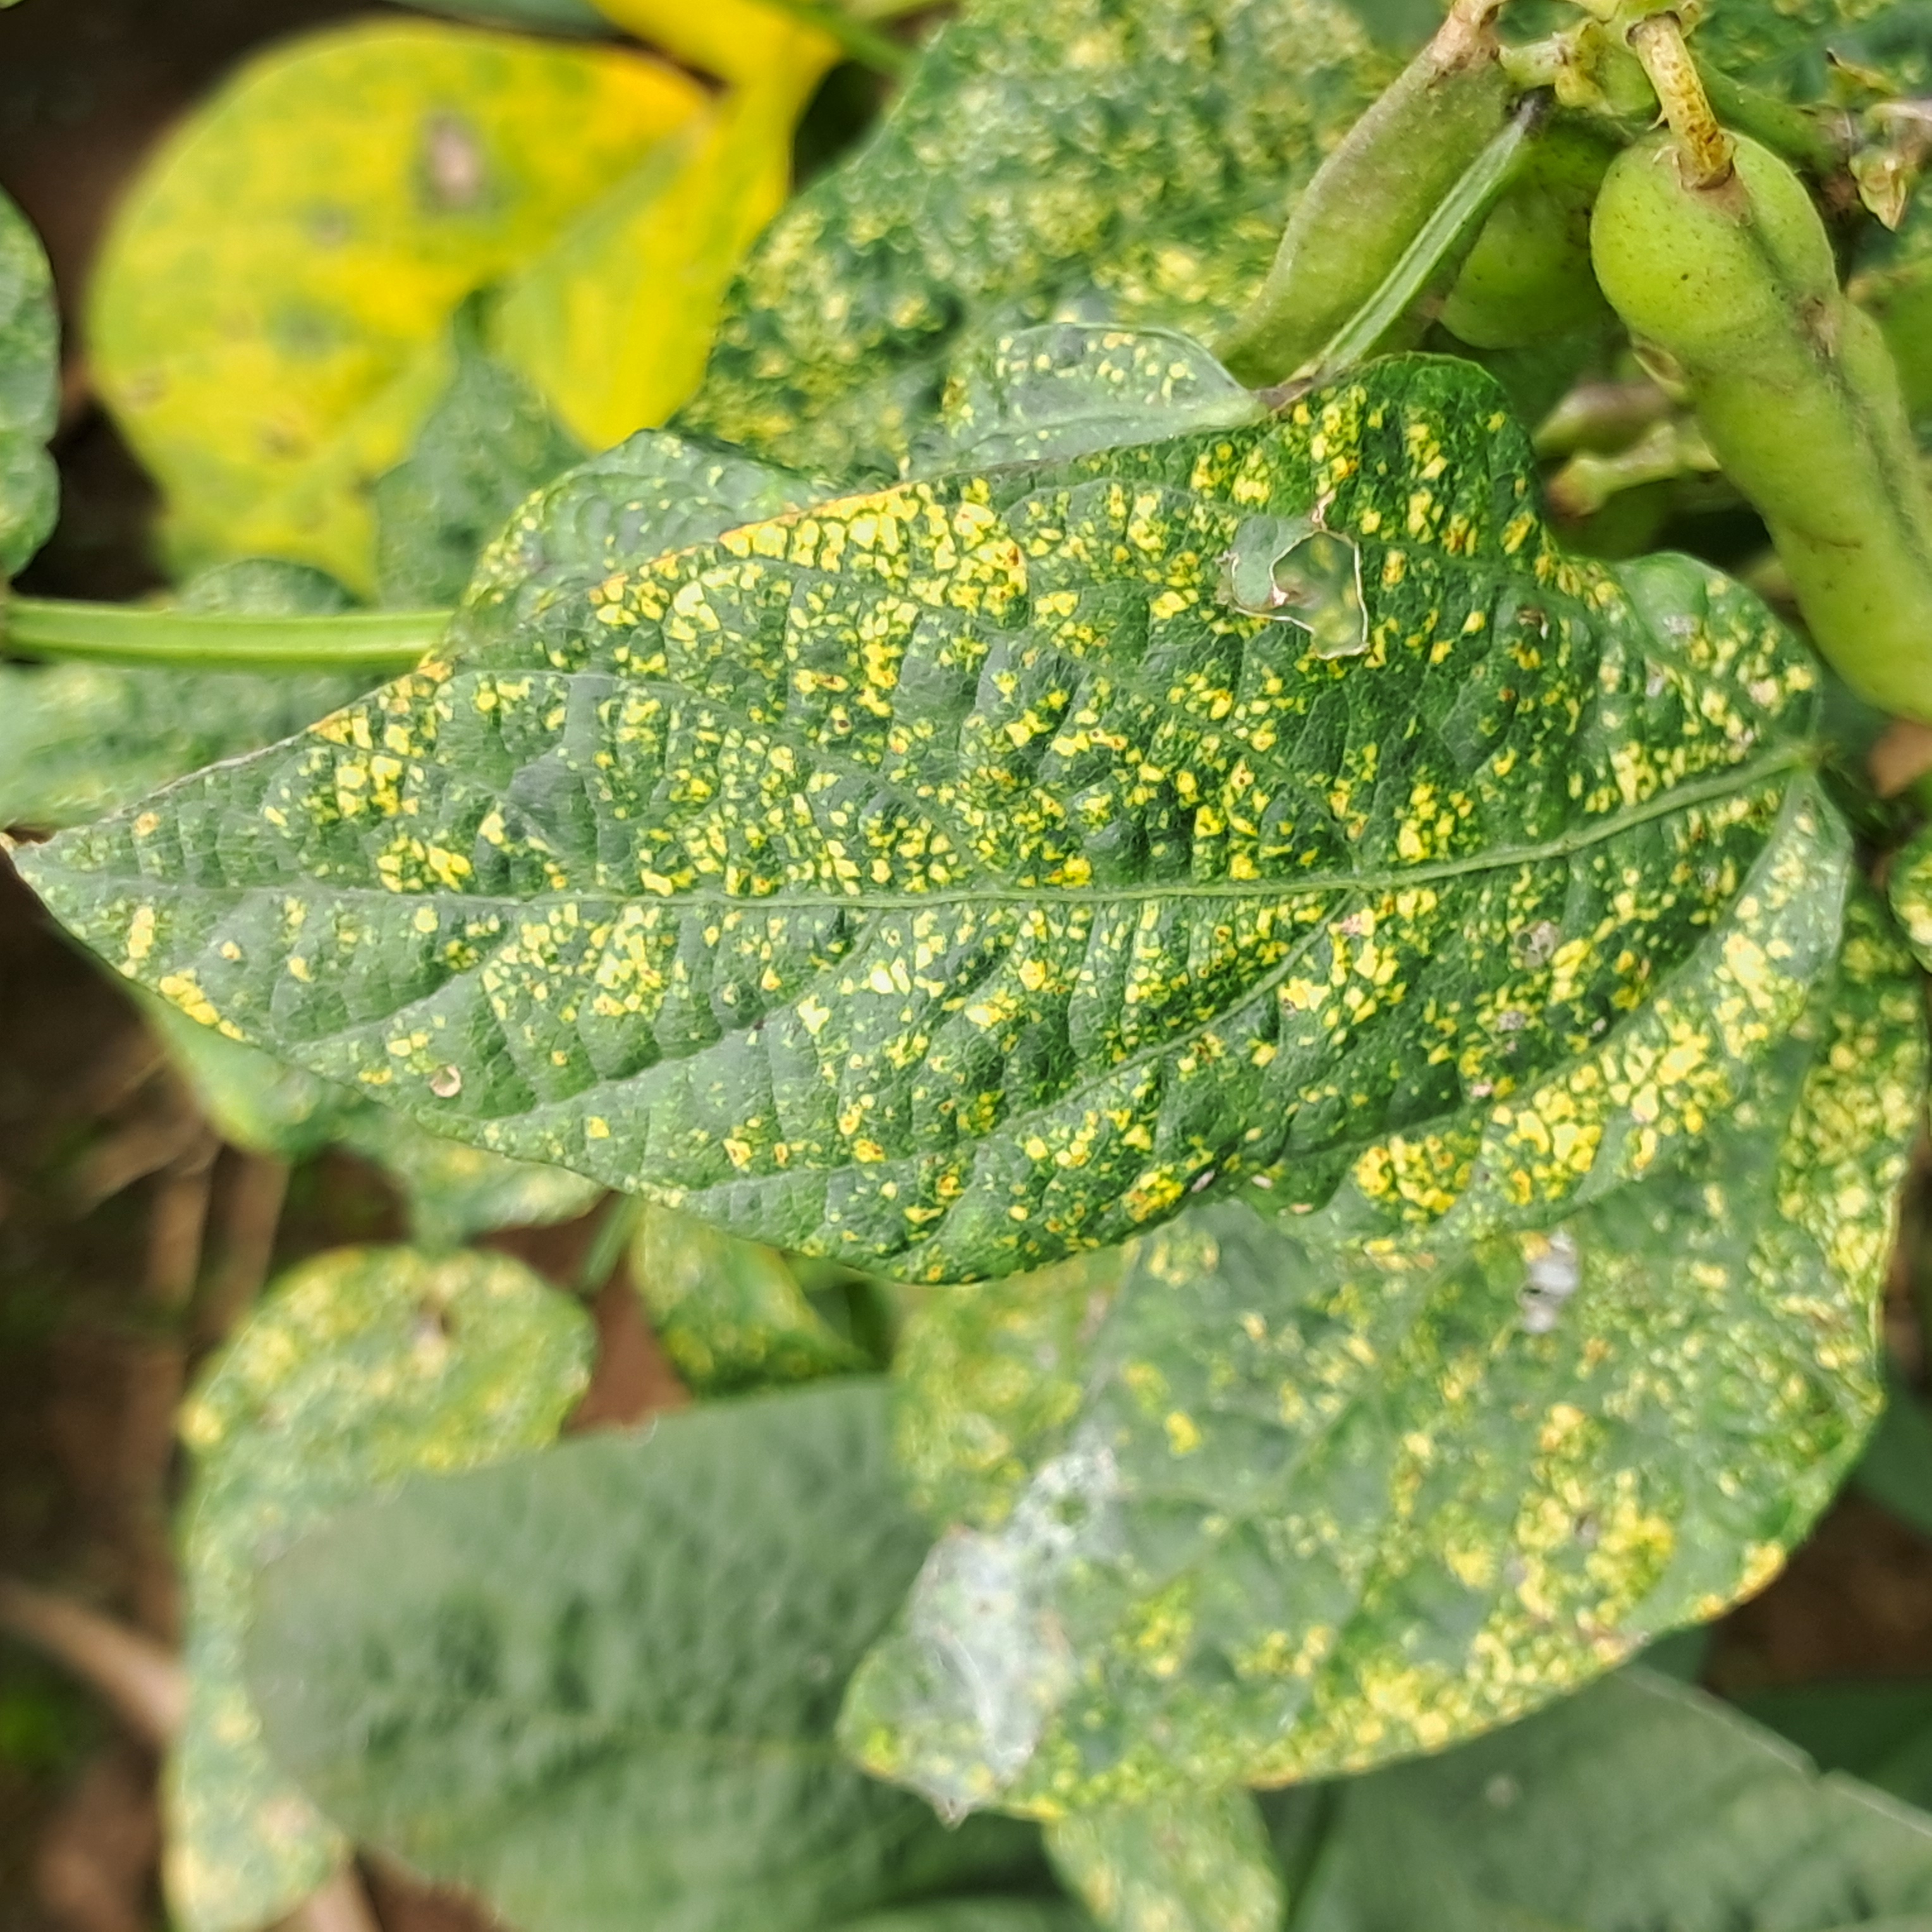
Label: Mosaic